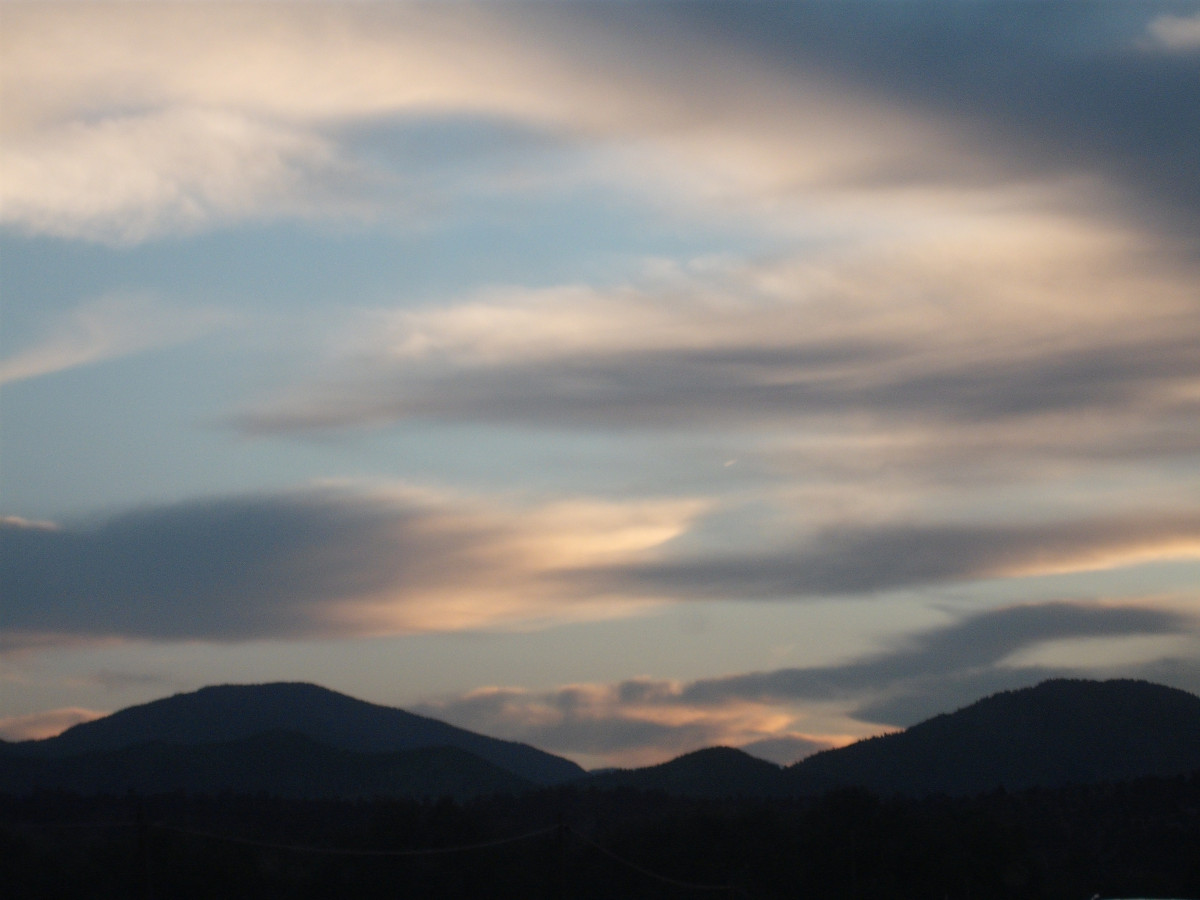
Tags: cloud, sky, sunrise, sunset, sunlight, morning, hill, dawn, atmosphere, mountain range, dusk, evening, afterglow, meteorological phenomenon, atmospheric phenomenon